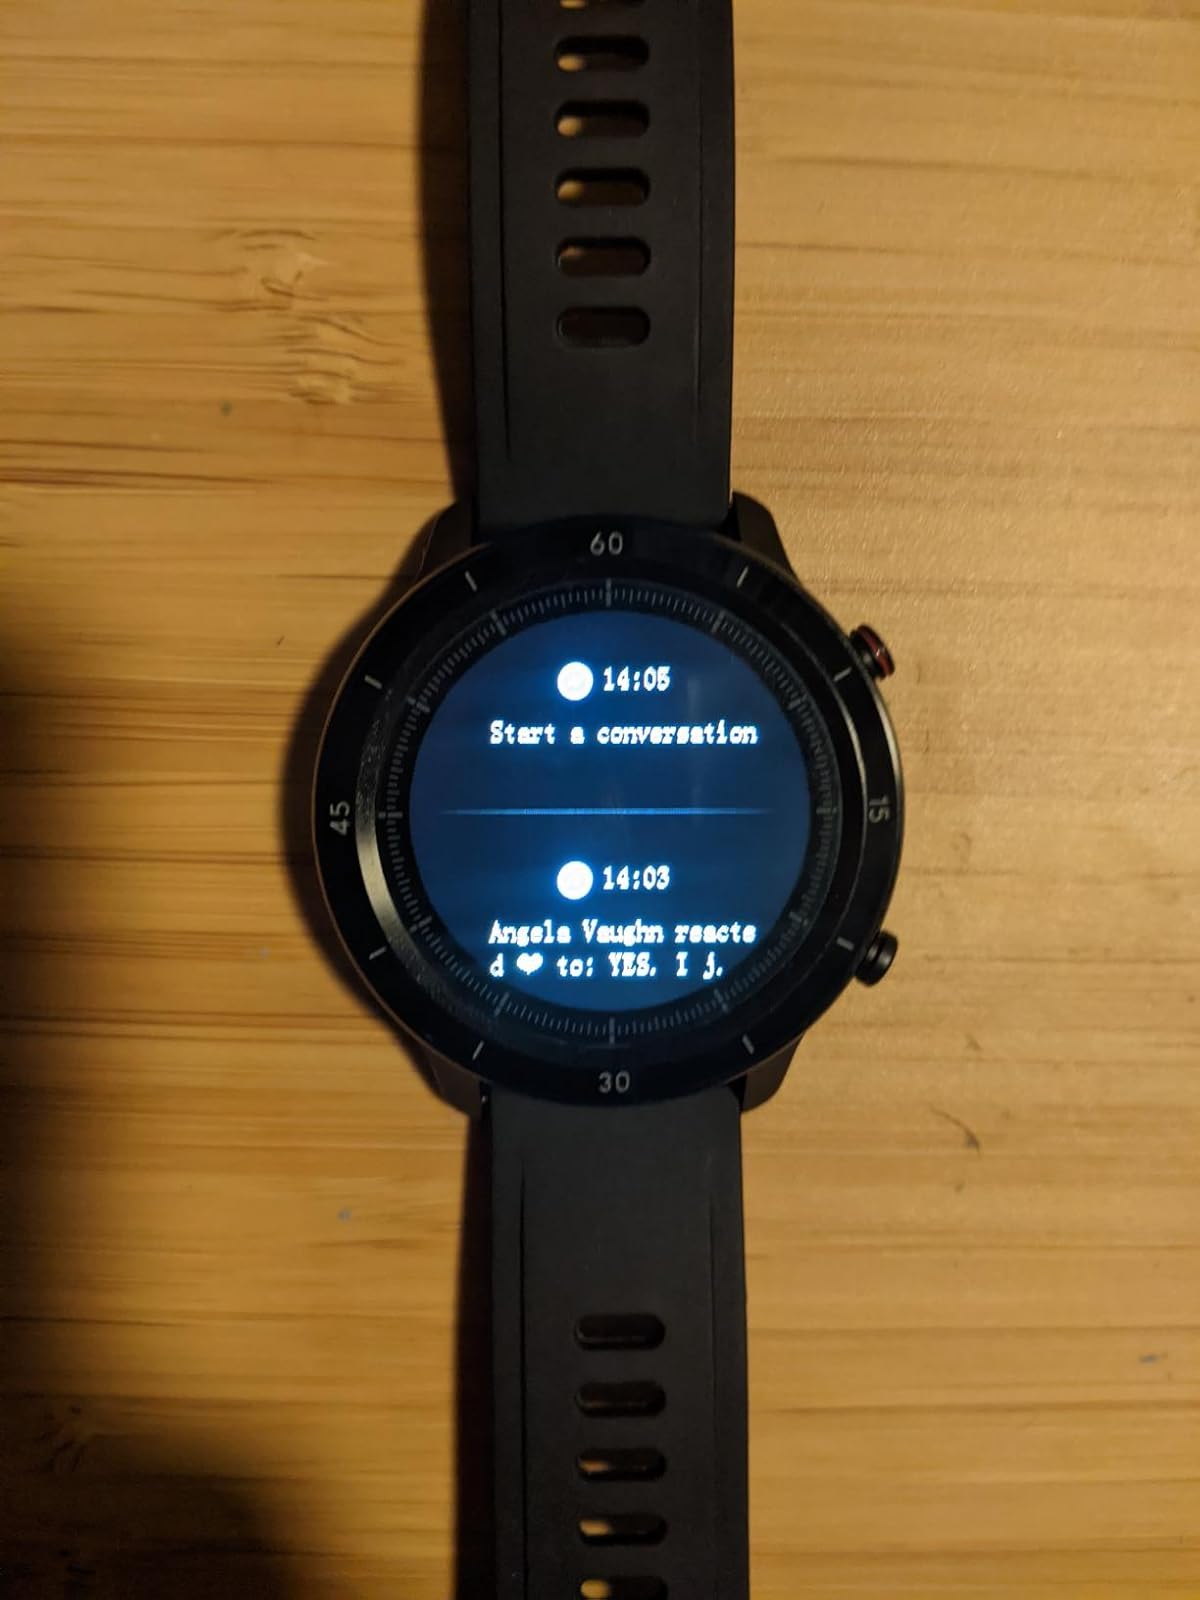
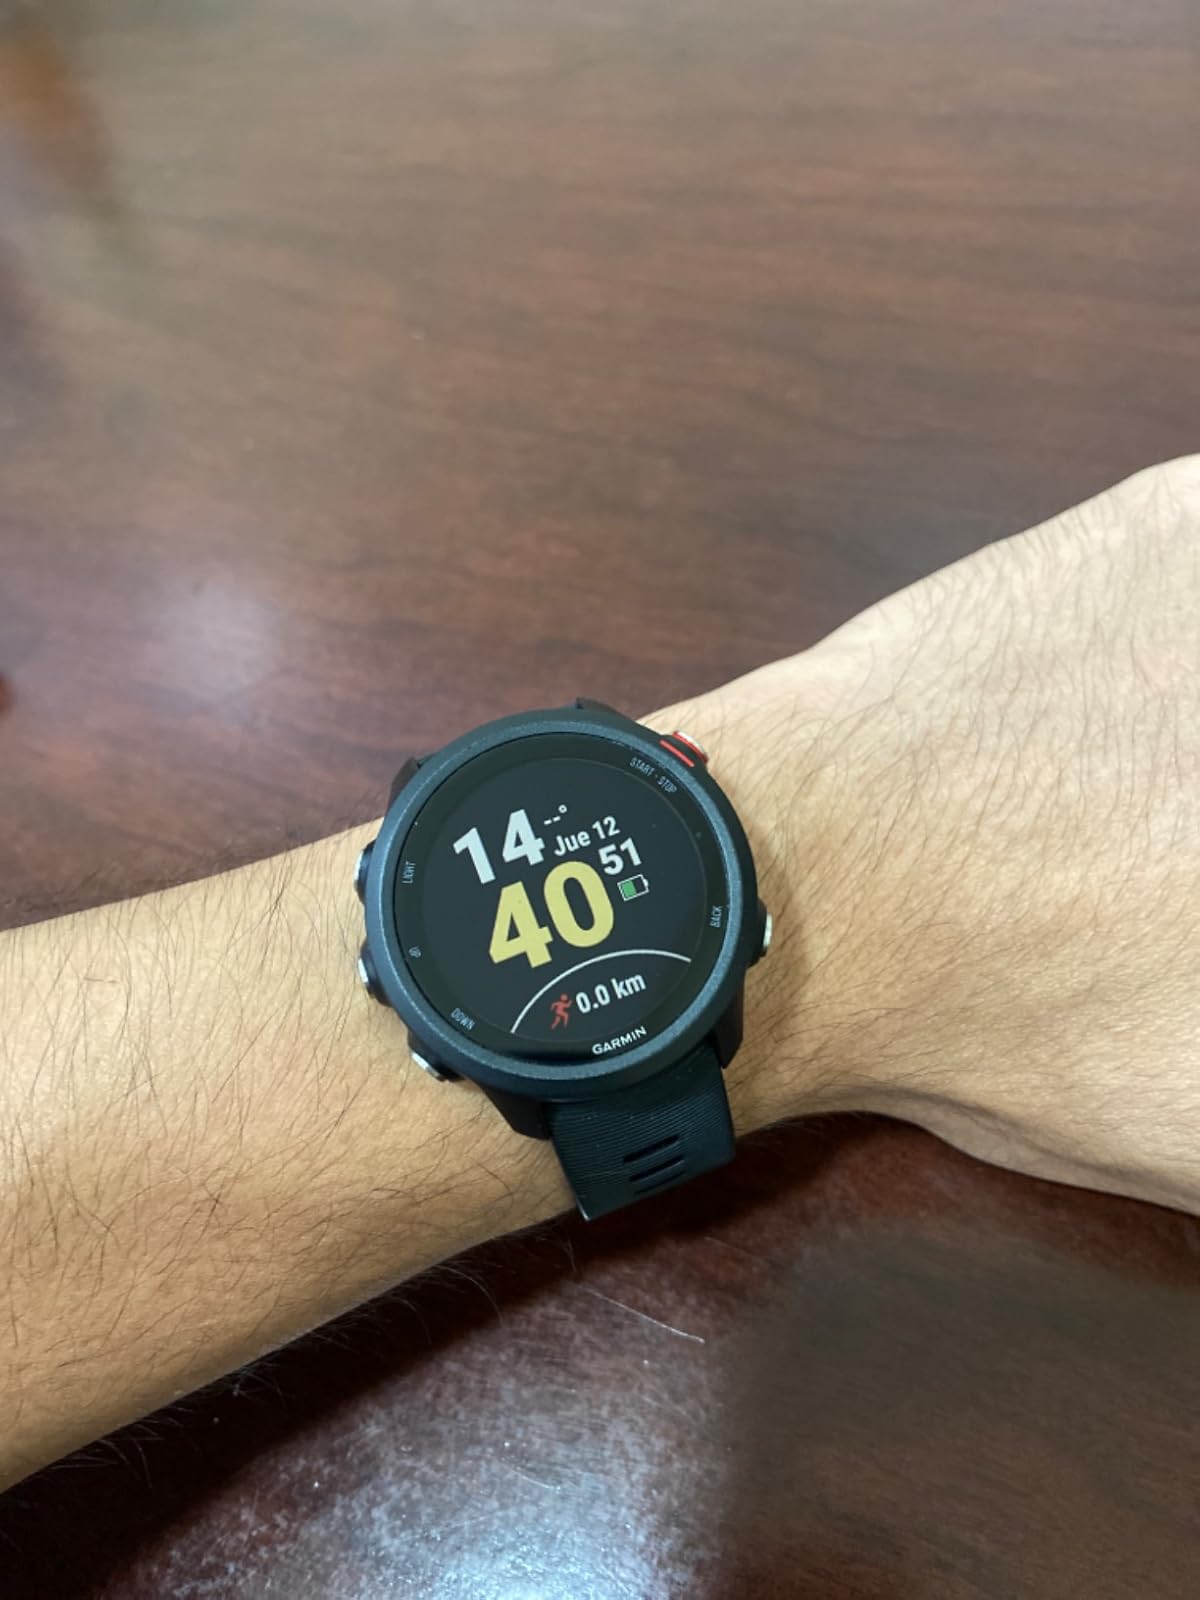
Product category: smartwatch
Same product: no